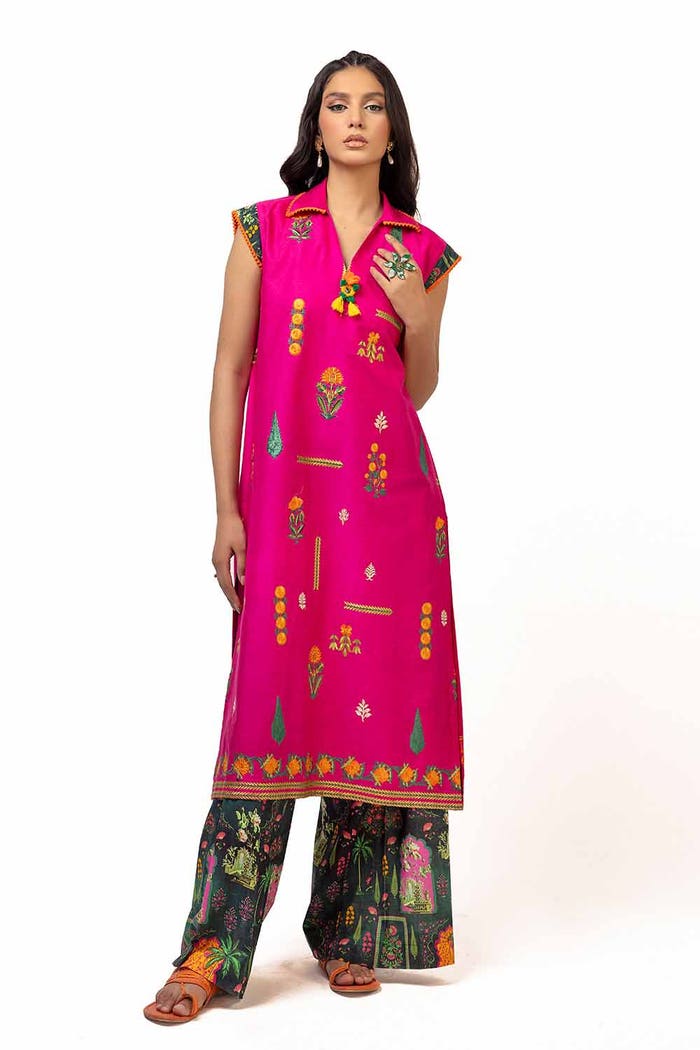
pink multi embroidered kurta